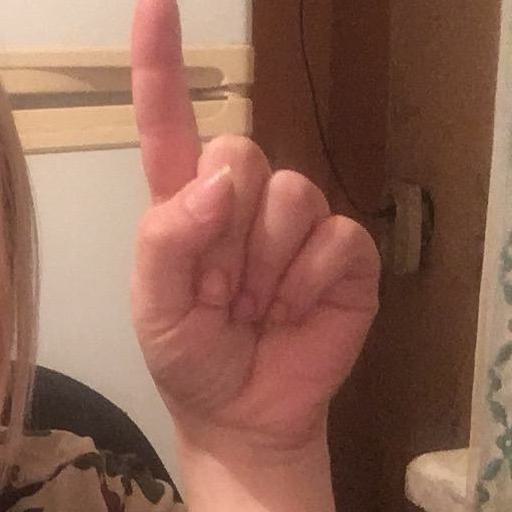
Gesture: one